Murphy's law

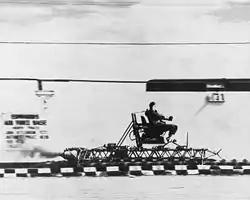
John Stapp riding a rocket sled at Muroc Army Air Field (pictured circa the late 1940s or early 1950s). Murphy's law most likely originated during similar tests in 1948 and 1949.

Differing recollections years later by various participants make it impossible to pinpoint who first coined the saying "Murphy's law". The law's name supposedly stems from an attempt to use new measurement devices developed by Edward A. Murphy, a United States Air Force (USAF) captain and aeronautical engineer. The phrase was coined in an adverse reaction to something Murphy said when his devices failed to perform and was eventually cast into its present form prior to a press conference some months later – the first ever (of many) given by John Stapp, a USAF colonel and flight surgeon in the 1950s.